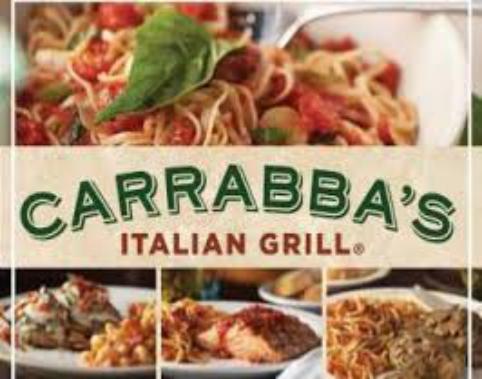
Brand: Carrabba's Italian Grill
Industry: Food